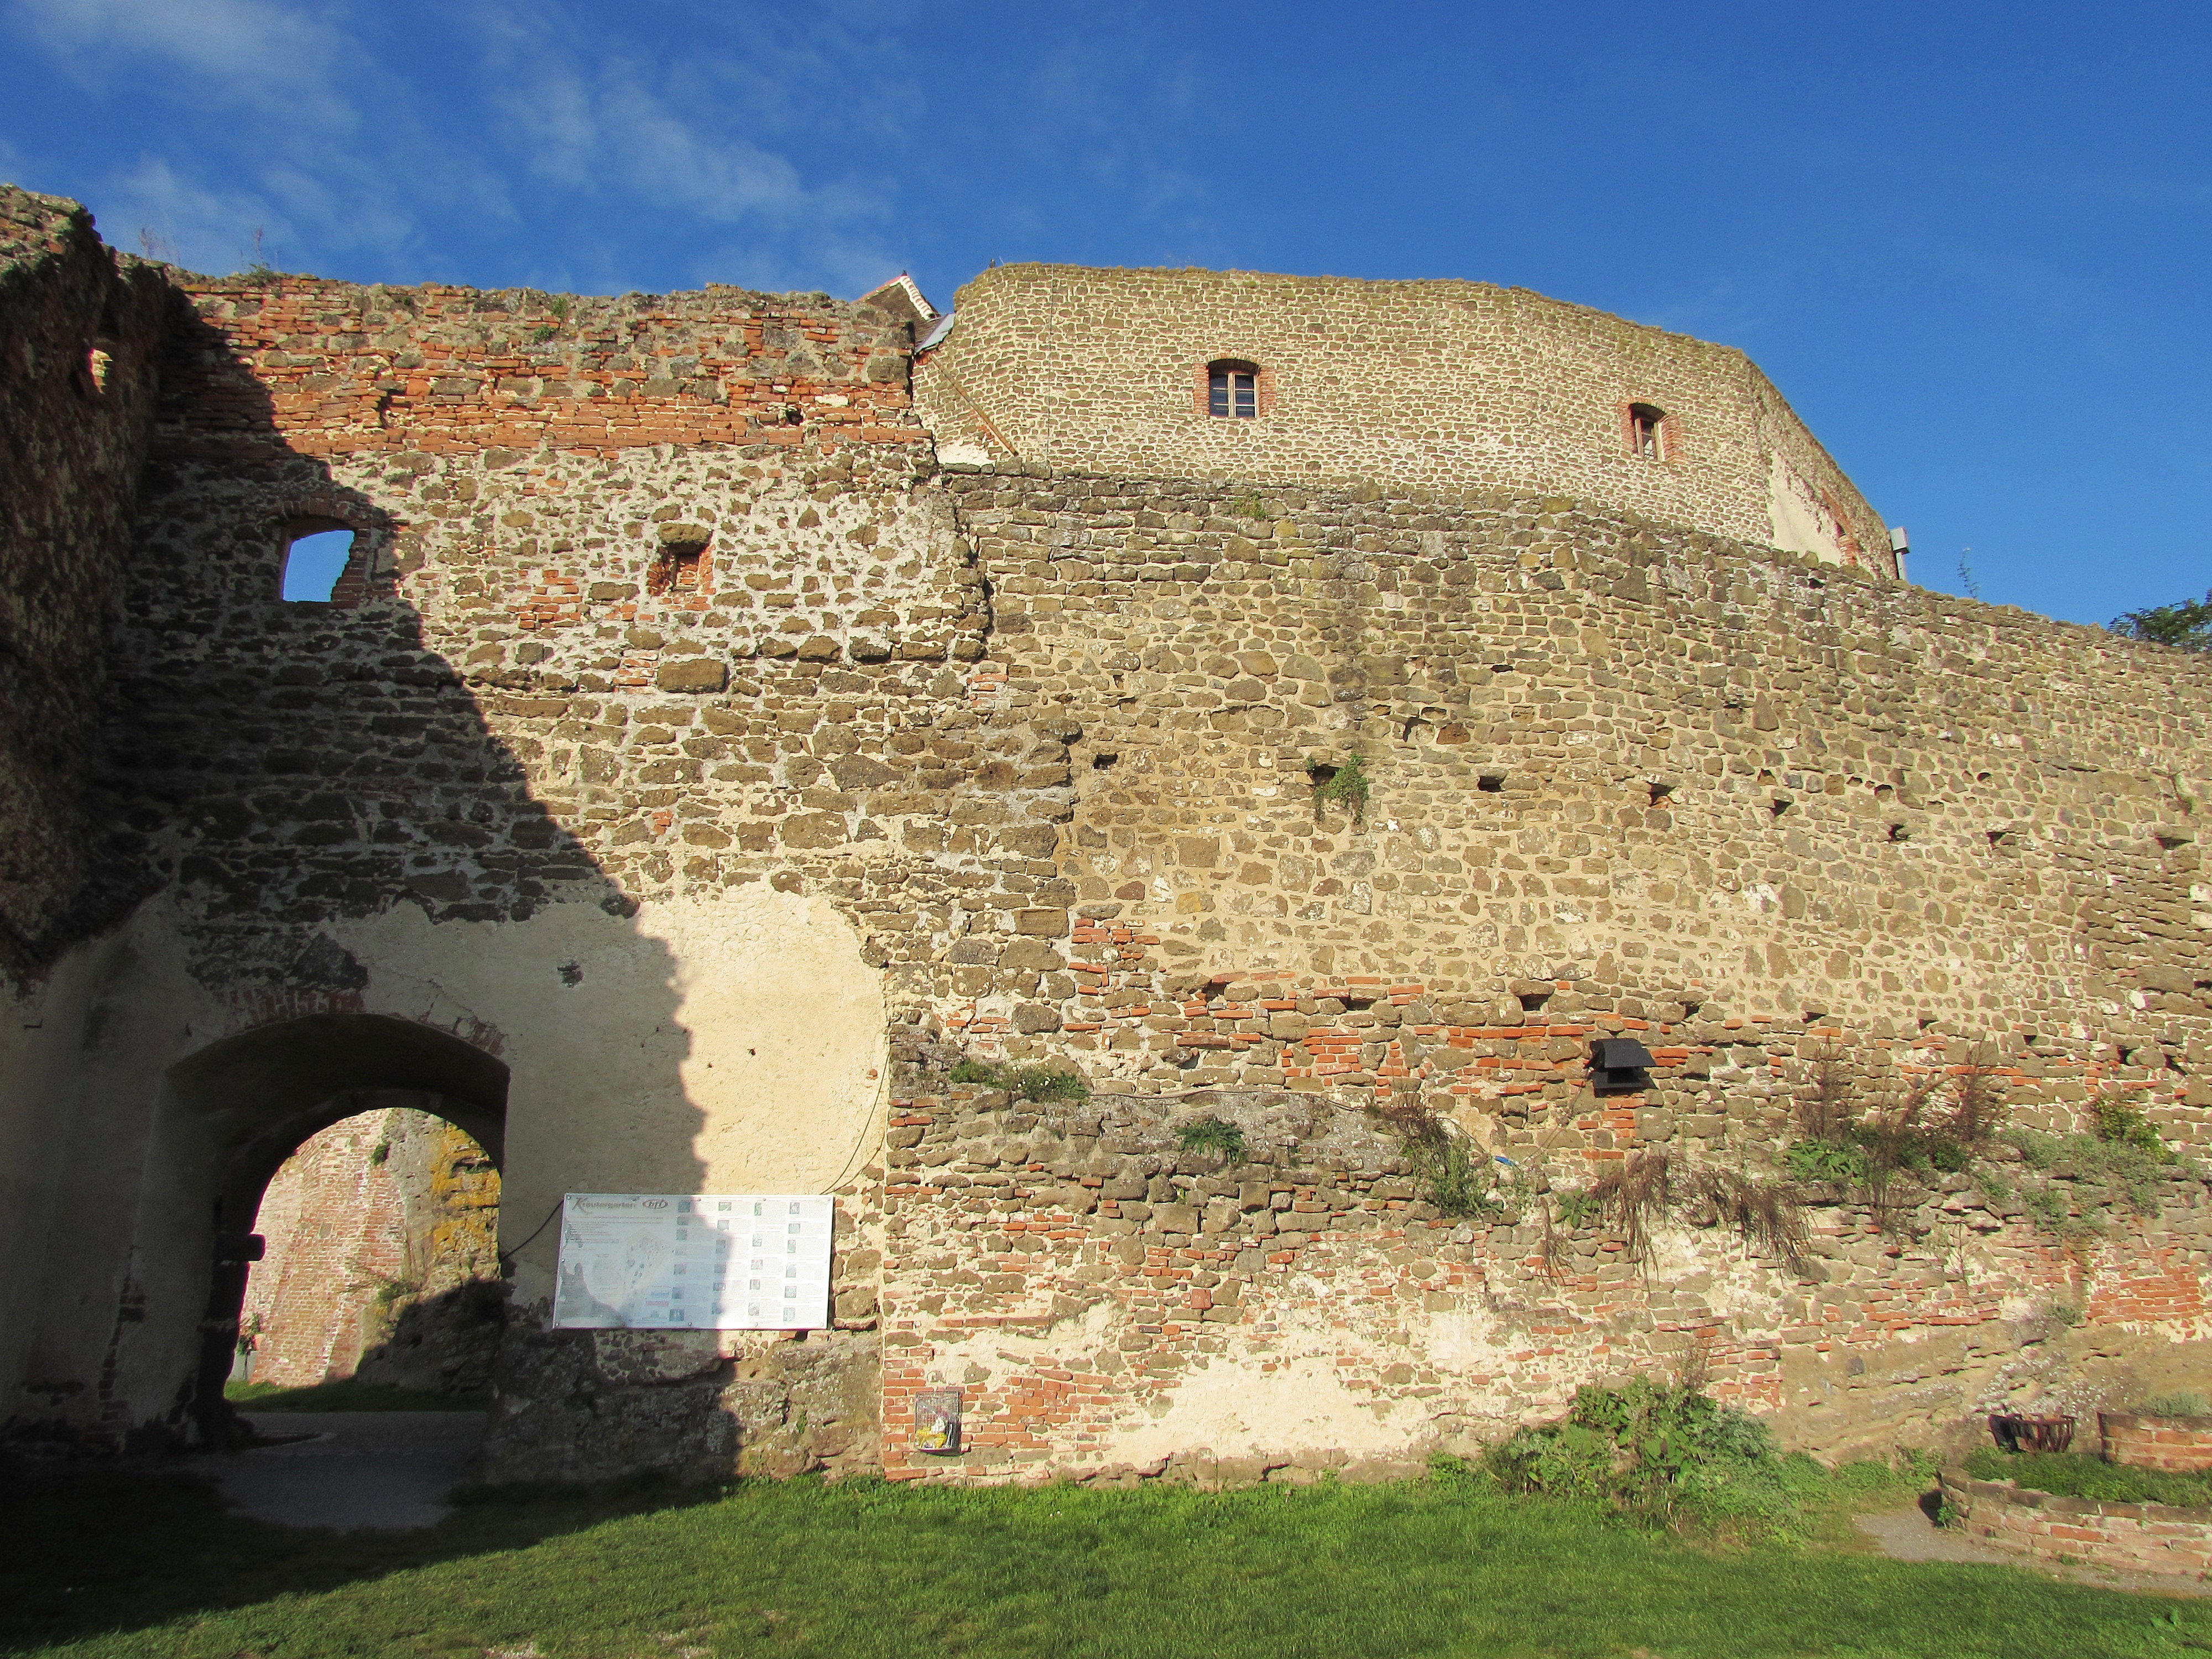
building, chateau, wall, village, castle, fortification, ruins, monastery, history, middle ages, rural area, castle wall, castle gate, historic site, ancient history, g ssing